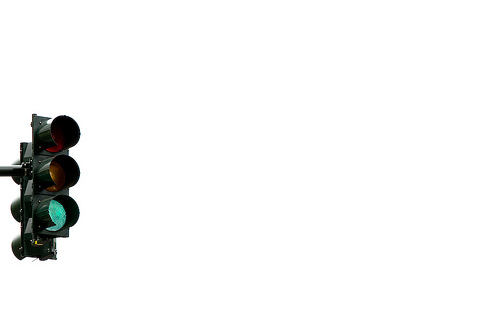
user: Given an image and a question. Answer the question in a short answer. Question: What does the green light mean? Short Answer:
assistant: go